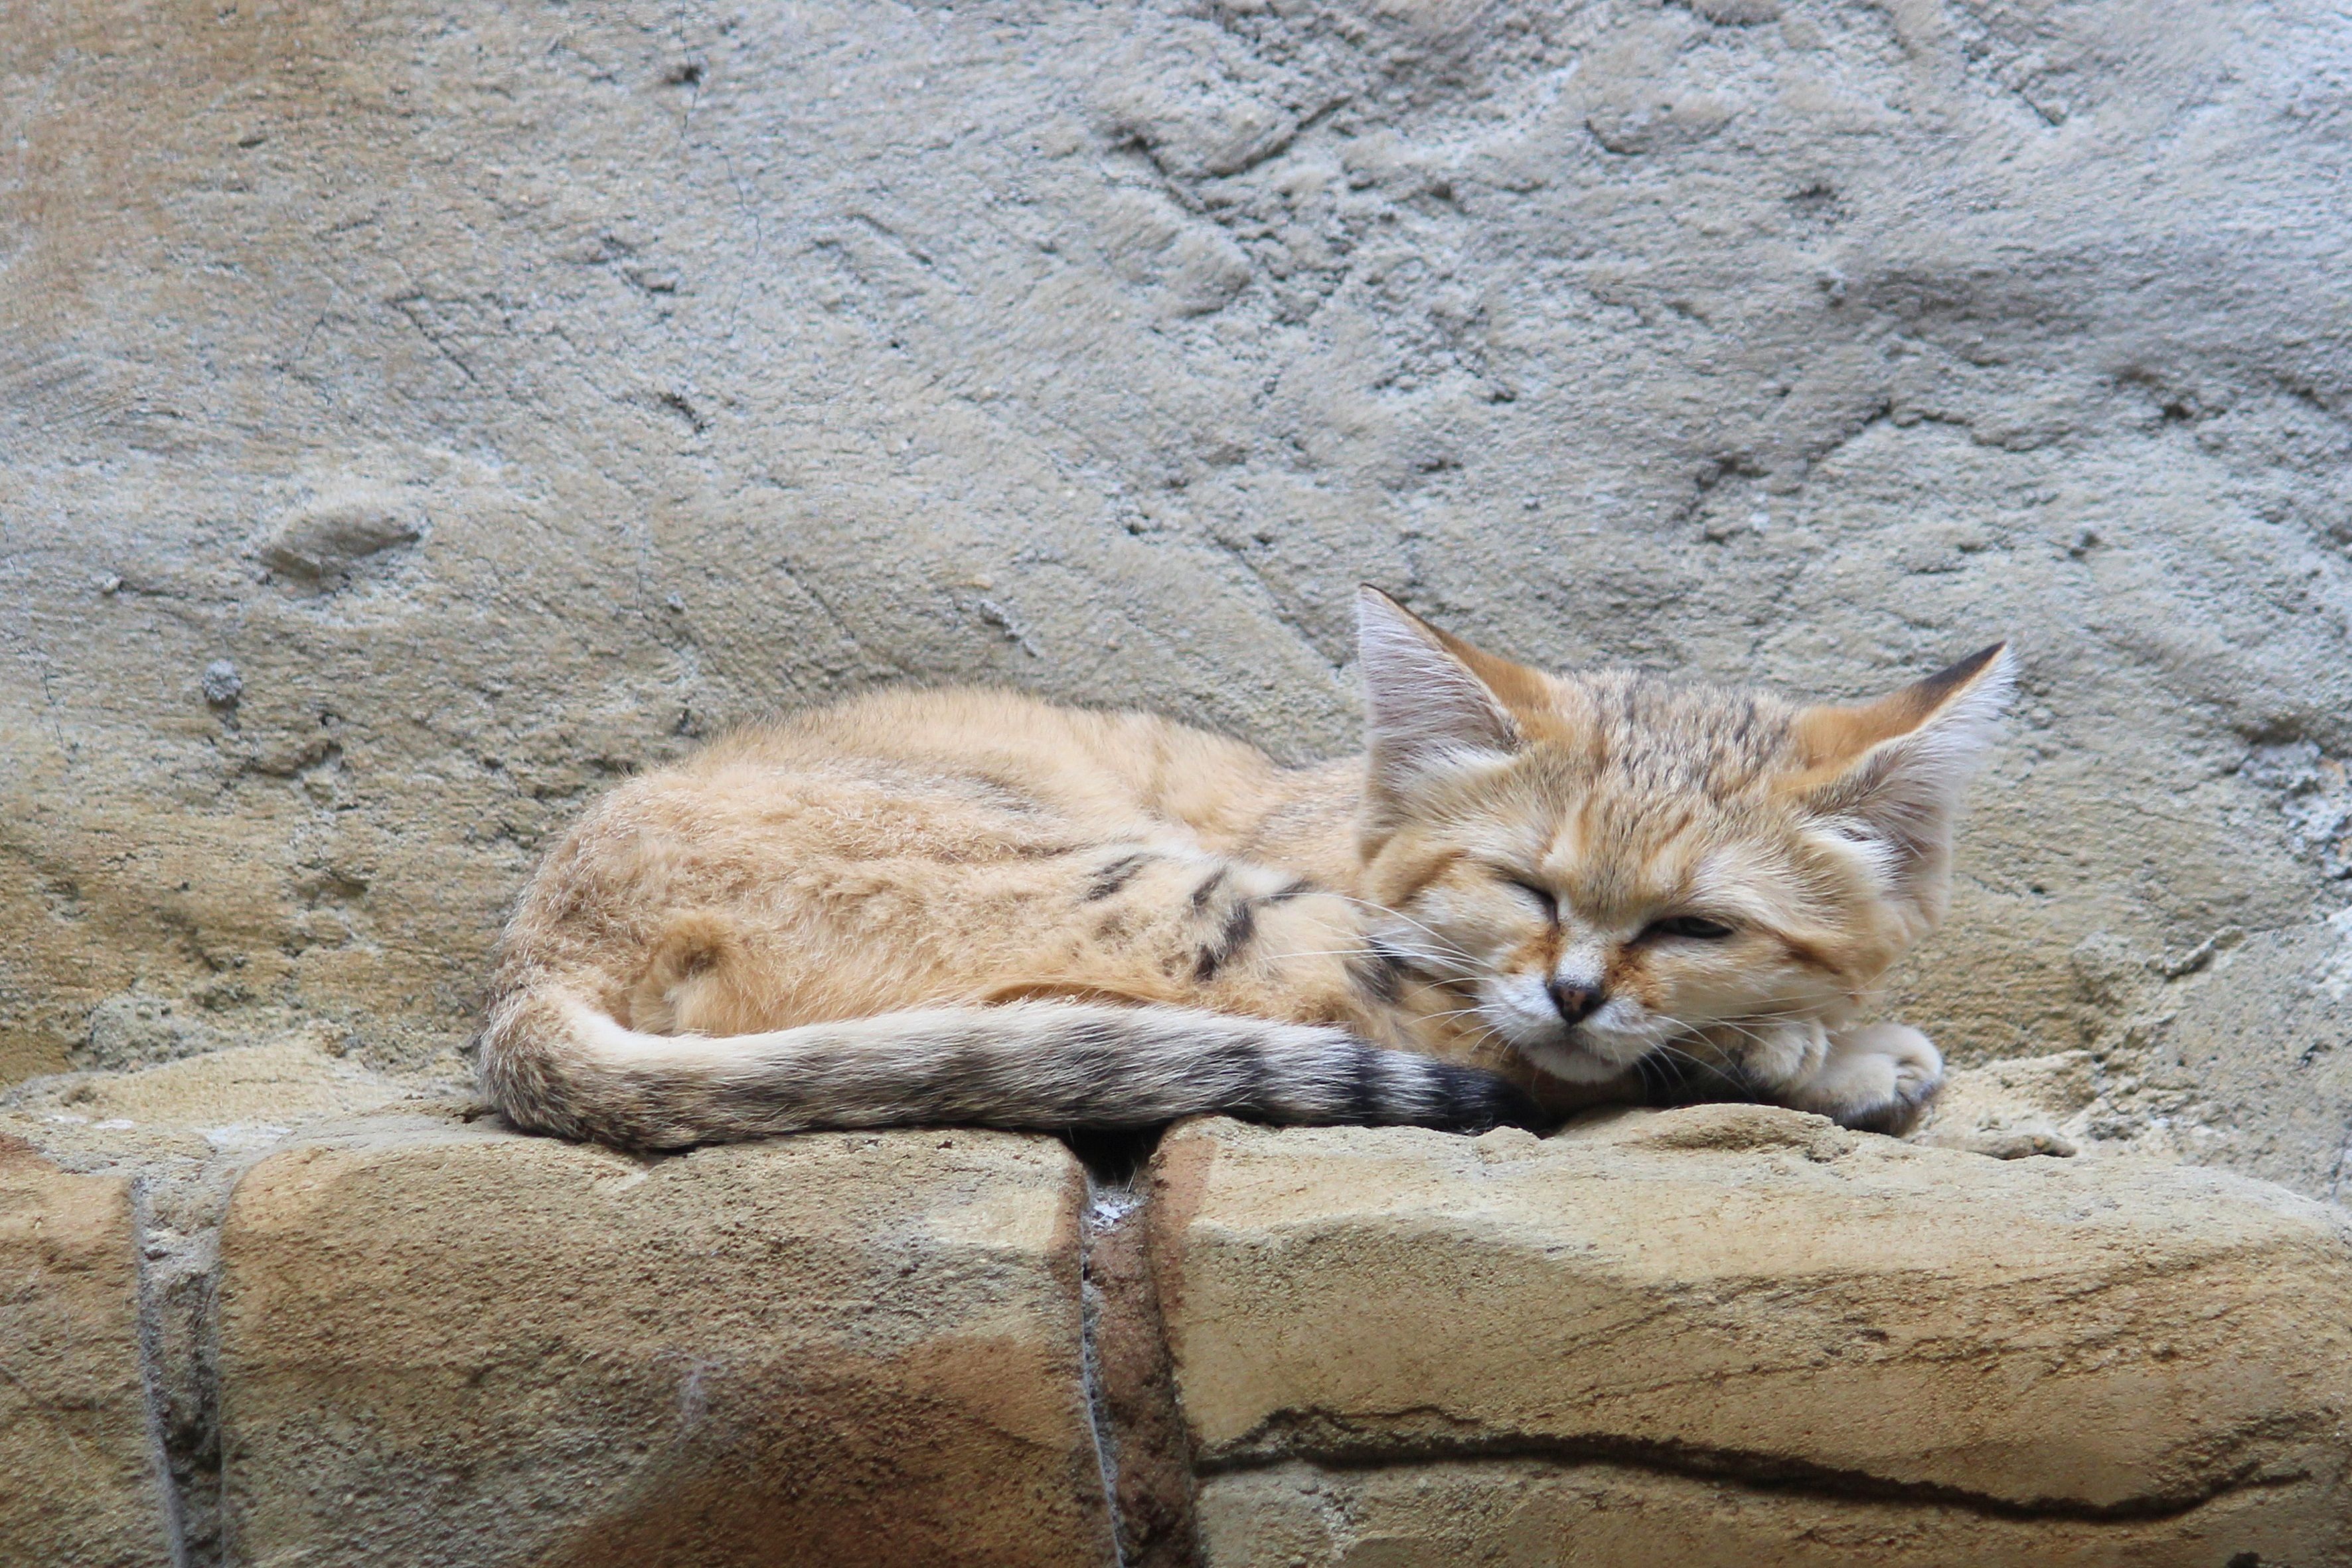
wildlife, zoo, cat, mammal, fauna, vertebrate, berlin, wildcat, wild cat, sand cat, small to medium sized cats, cat like mammal